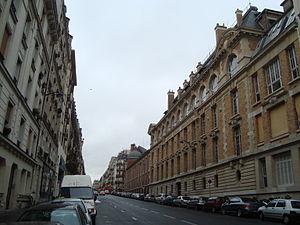
La rue Claude-Bernard est une voie située dans le quartier du Jardin-des-Plantes du 5ᵉ arrondissement de Paris.
Cet article donne une liste des voies du 5ᵉ arrondissement de Paris, en France.